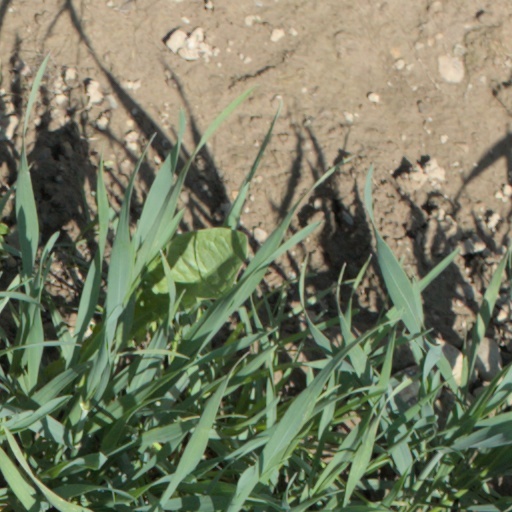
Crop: wheat